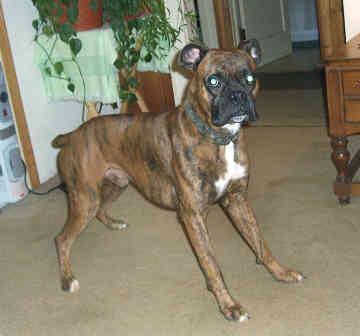
boxer